Daugavpils

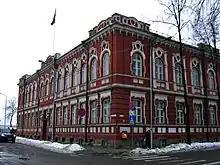
Daugavpils City Hall

The city's railway station is the terminus of the Riga–Daugavpils Railway.